Nia Nal

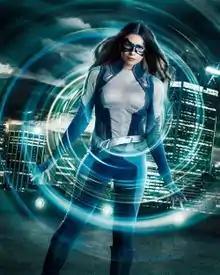
Nicole Maines as Nia Nal / Dreamer

Nia Nal, also known by her code name Dreamer, is a fictional superheroine from the Arrowverse television series "Supergirl", portrayed by Nicole Maines. The character is based on, and depicted as an ancestor of, the DC Comics character Nura Nal / Dream Girl. She debuts in the fourth season of the series. Nia Nal is the first transgender superhero on television. Maines reprised the role in the ninth and final season of "The Flash".